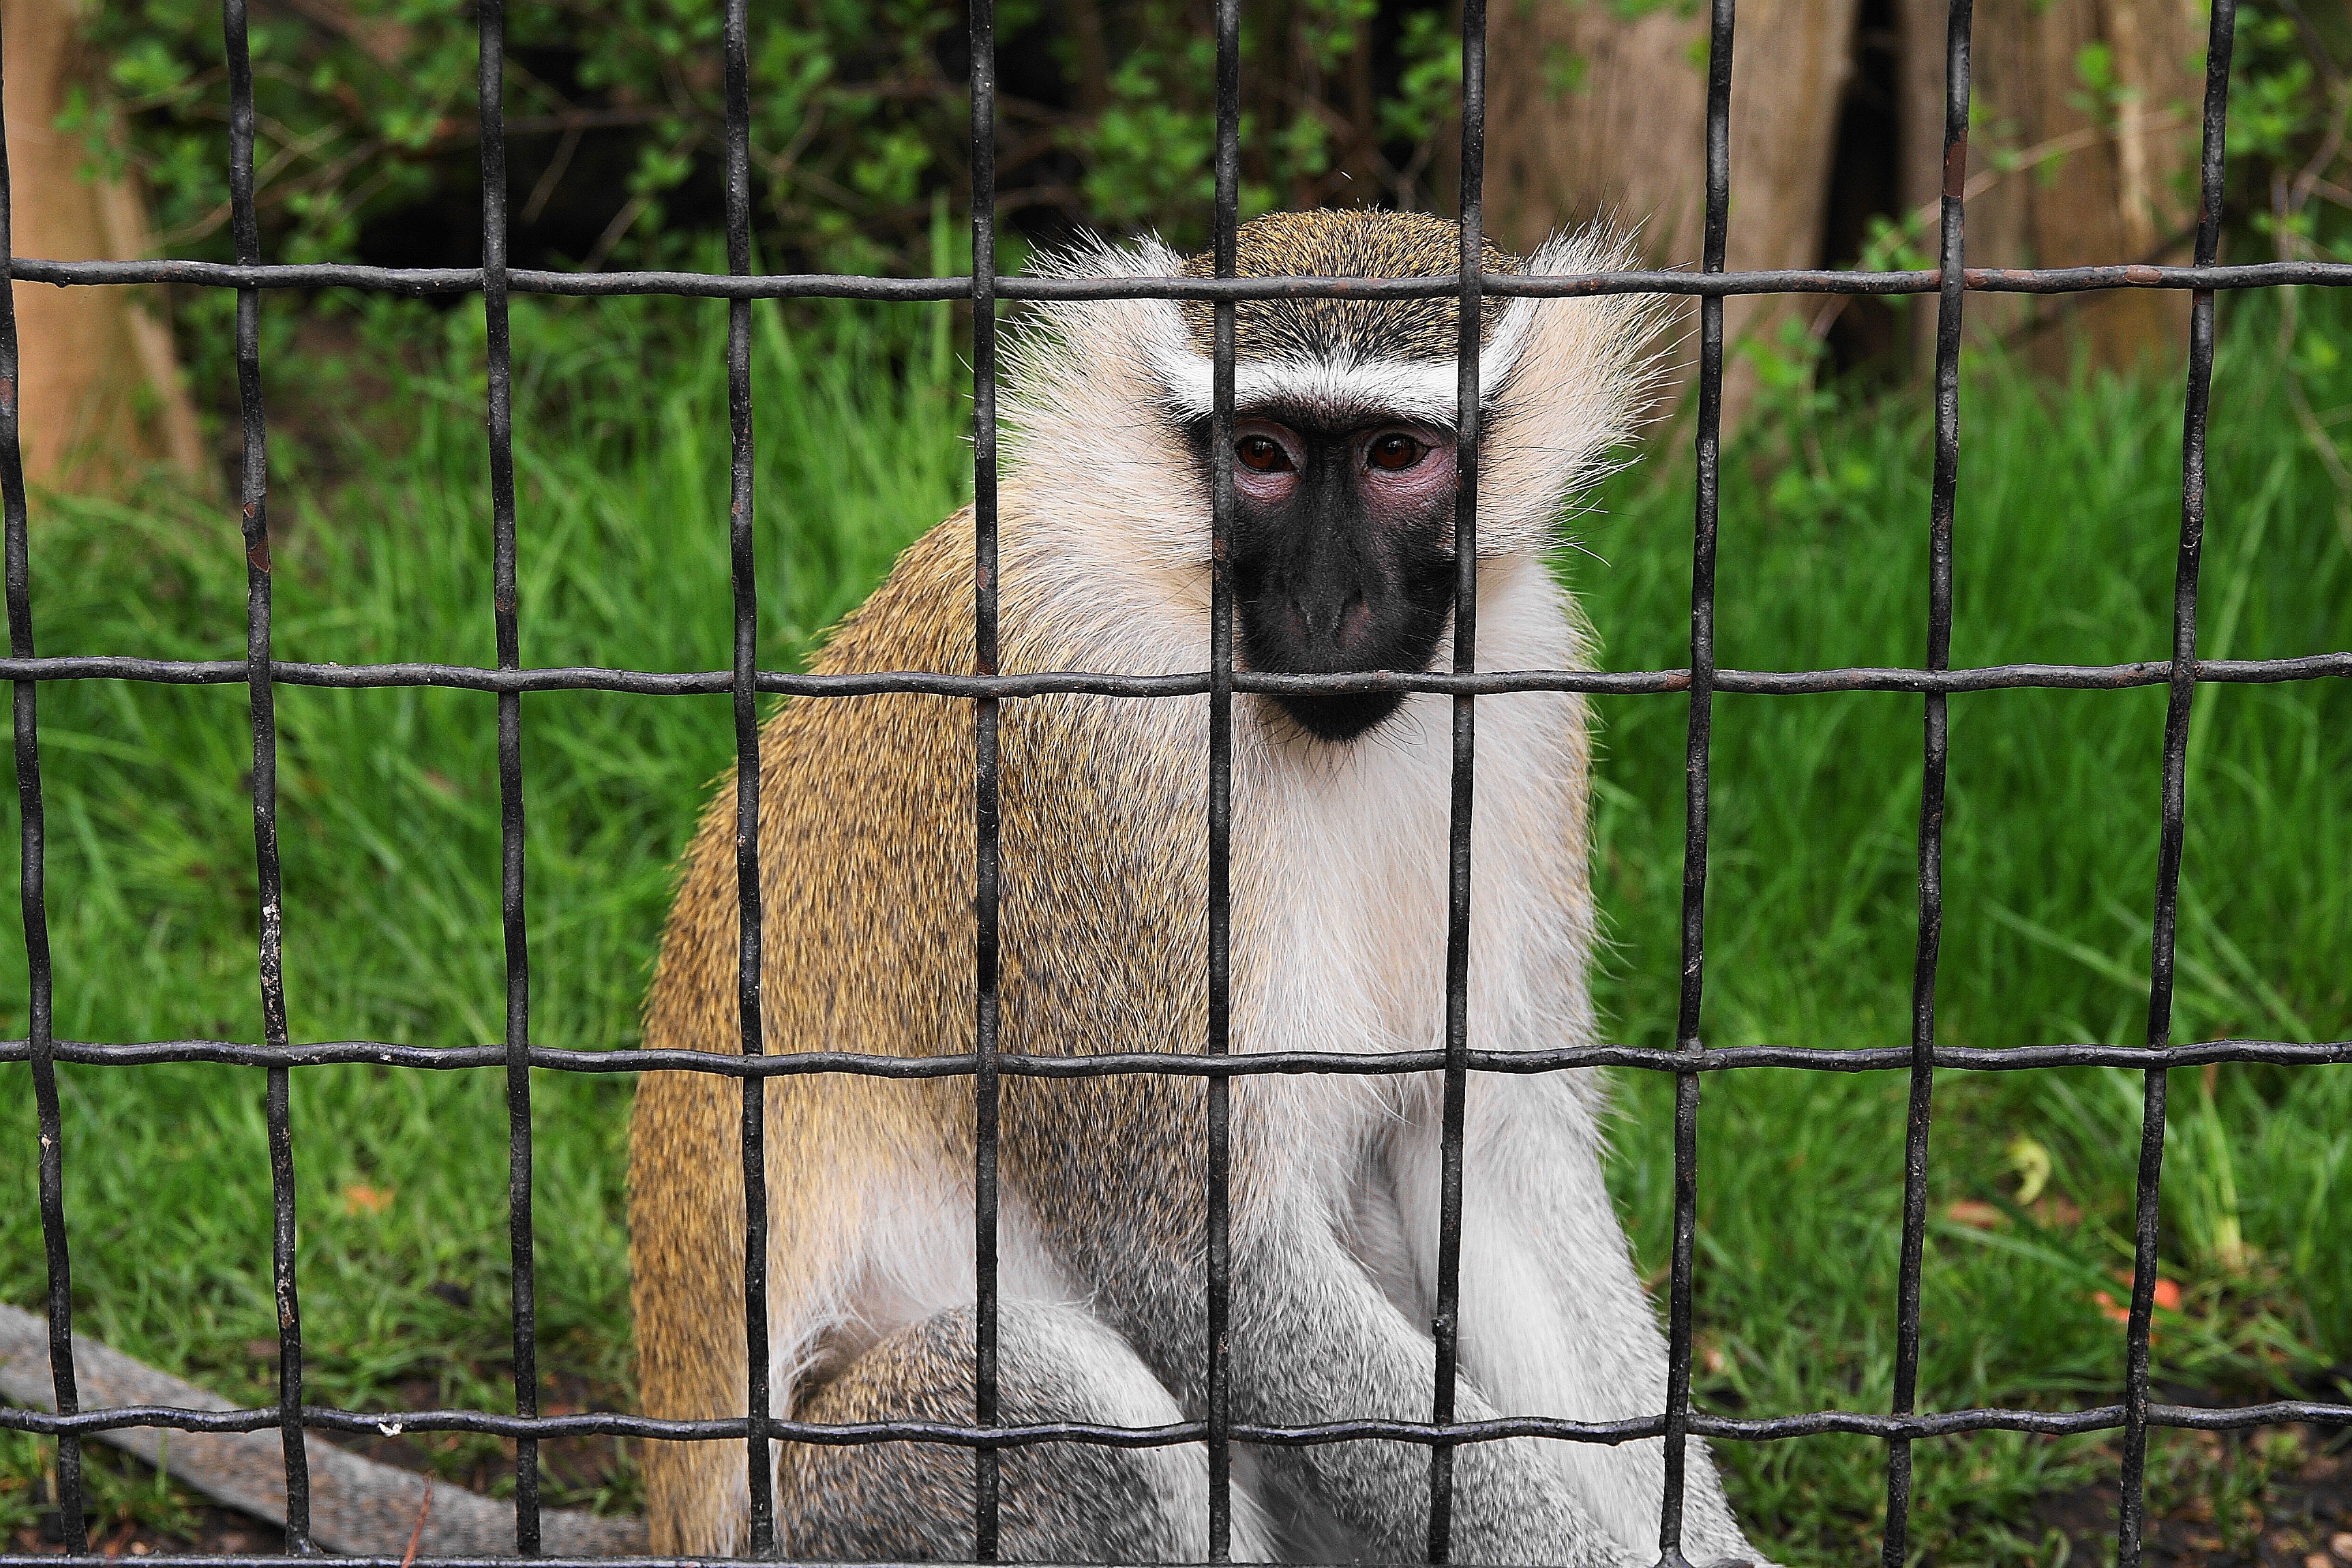
wildlife, zoo, sadness, mammal, monkey, fauna, primate, cage, lemur, depressed, old world monkey, bondage